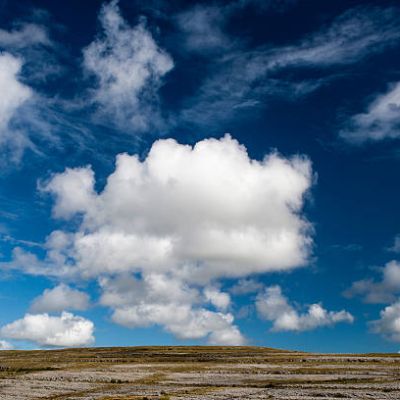
Cloud type: Altocumulus (Ac)